Hugh Talbot Patrick

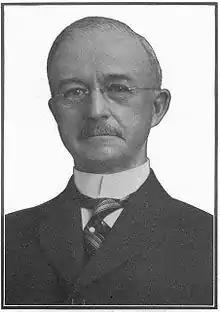
Hugh Talbot Patrick

Patrick graduated in medicine from the Bellevue Hospital Medical College in 1884. In 1891, he traveled to Europe where he studied neurology in Berlin under Emanuel Mendel. In 1898, he was appointed Associate Professor at the medical school of Northwestern University. Patrick is Founder of the Chicago Neurological Society.